American pika

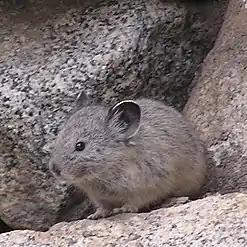
The American pika's cryptic coloration helps it blend into its environment in the Sierra Nevada.

The American pika is diurnal. The total area used by an individual pika is called its home range, approximately 55% of which is defended as territory against intruders. Territory size varies between , depending on rock formation, distance to vegetation, and vegetation quality. Home ranges may overlap, with territories of mated pairs being closer together than those of same-sex neighbors. The spatial distance between members of a pair is greatest in early and midsummer and decreases in late summer and autumn. Territorial defense often involves aggressive displays, though direct confrontations are rare and typically occur between same-sex adults that are unfamiliar with one another. Intrusions onto another pika's territory usually happen when the resident is inactive. Territorial behavior increases during the haying season.